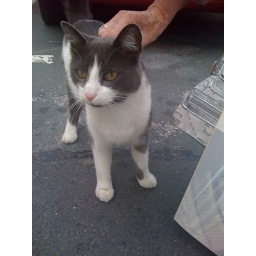
kitty cat in ulverston